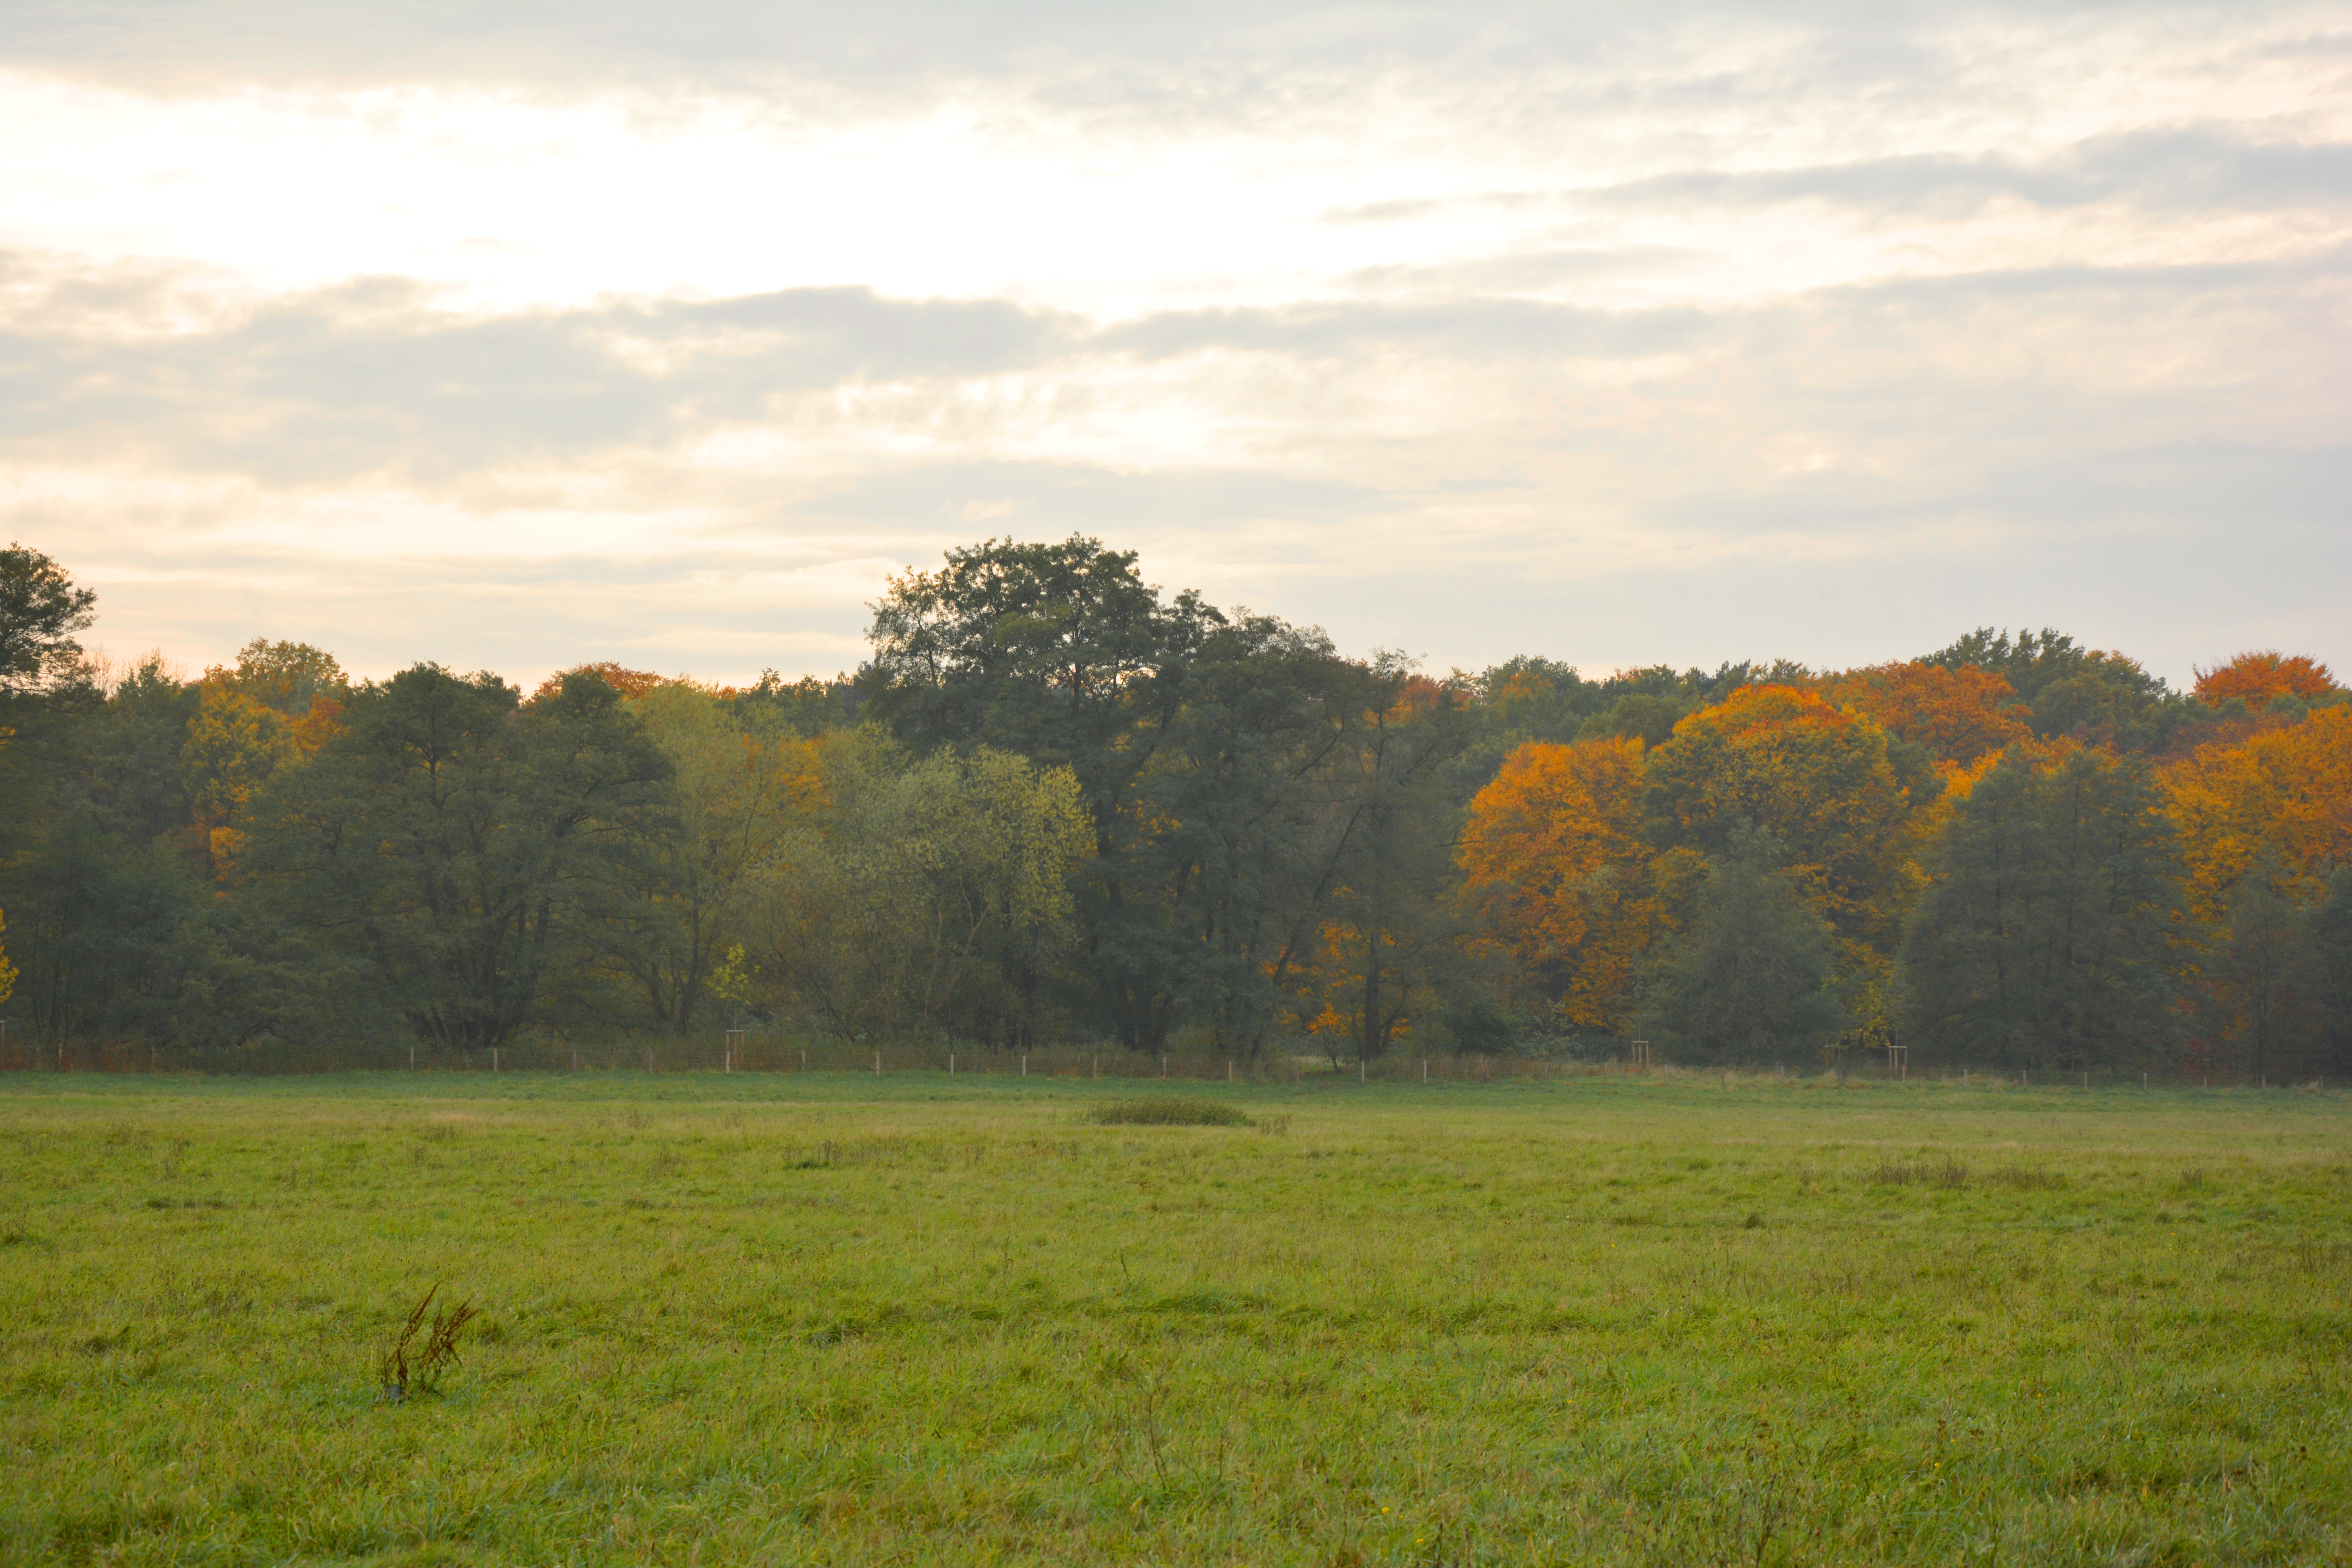
landscape, tree, nature, forest, grass, cloud, plant, sky, field, meadow, prairie, sunlight, morning, leaf, hill, dawn, dusk, twilight, green, red, pasture, autumn, yellow, agriculture, season, savanna, plain, autumn mood, emerge, leaves, clouds, grassland, woodland, habitat, mood, autumn forest, ecosystem, rural area, autumn meadow, natural environment, geographical feature, atmospheric phenomenon, grass family, woody plant